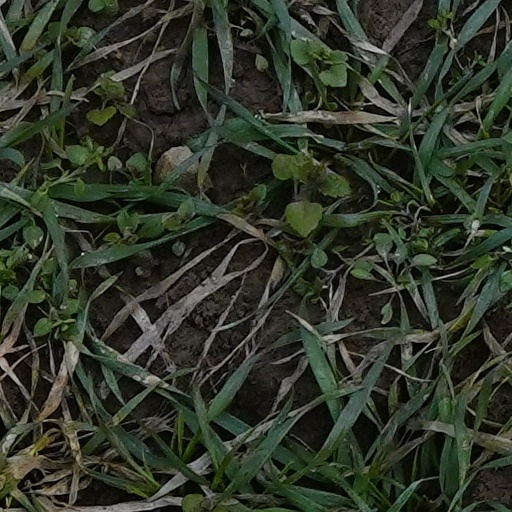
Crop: wheat